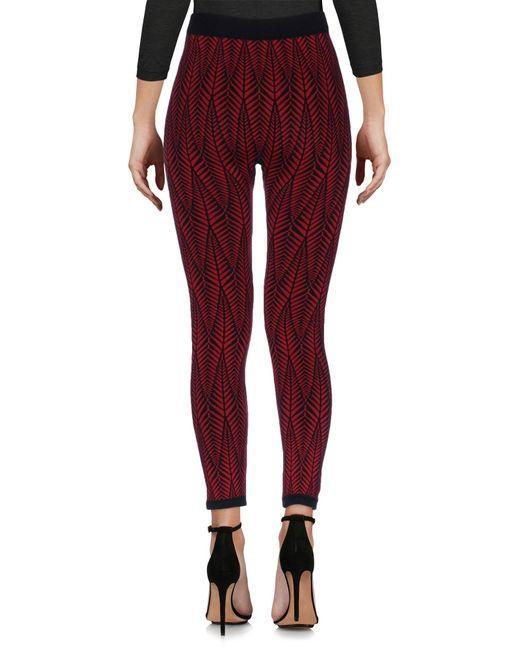
Rote feder muster Frauen casual leggings